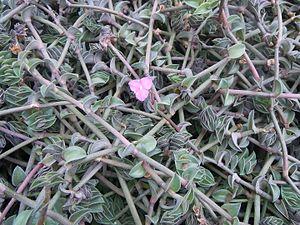
Callisia navicularis - Serres d'Auteuil
Callisia navicularis est plante de la famille des Commelinaceae endémique au Mexique.
Callisia est un genre de plantes appartenant à la famille des Commelinaceae qui comporte des plantes au port retombant.